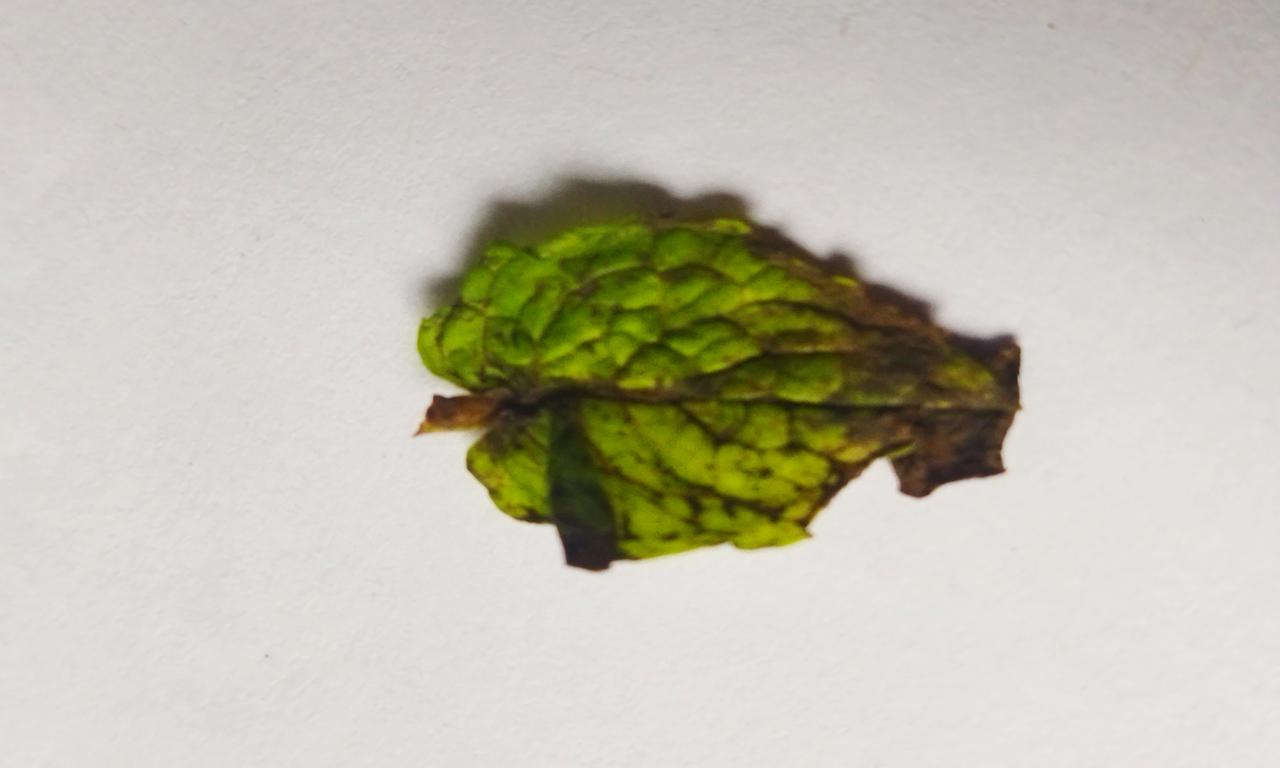
Label: Spoiled